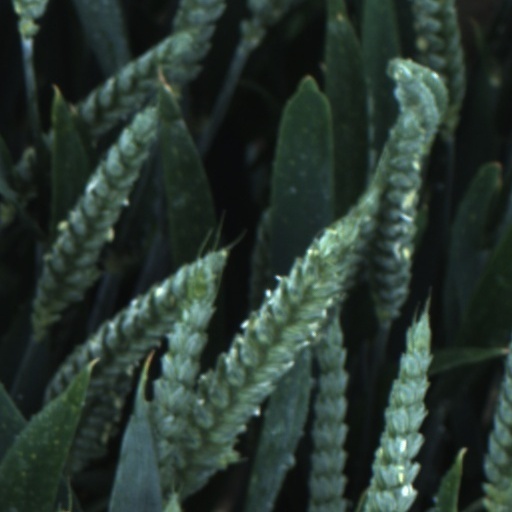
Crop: wheat